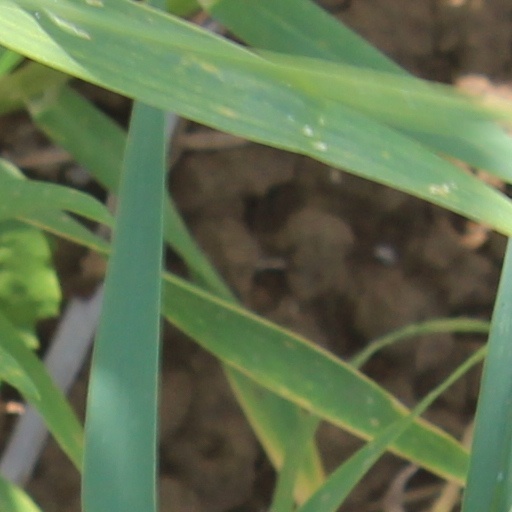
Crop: wheat